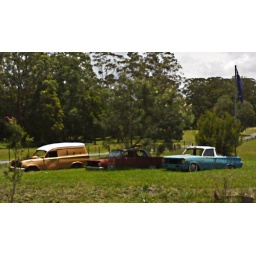
trees in cars